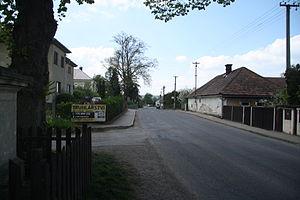
Lukavice est une commune du district de Chrudim, dans la région de Pardubice, en République tchèque. Sa population s'élevait à 870 habitants en 2017.